WICZ-TV

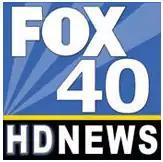
News logo from August 2012 to December 2017.

Since switching networks, WICZ has consistently maintained lower viewership than rival CBS outlet WBNG-TV and remains ranked at second, but that gap has closed slightly in recent years. The big three affiliate has always been a ratings powerhouse in Binghamton. For the most part, WIVT has always been a non-factor in the local newscast race. The ABC outlet has spent most of its history as the third station in what was originally a two-station market (since WIVT did not sign-on until November 1962) and virtually gained no benefit when WICZ joined Fox.